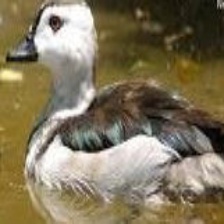
Species: AFRICAN PYGMY GOOSE
Scientific name: NETTAPUS AURITUS
ImageNet parent category: goose